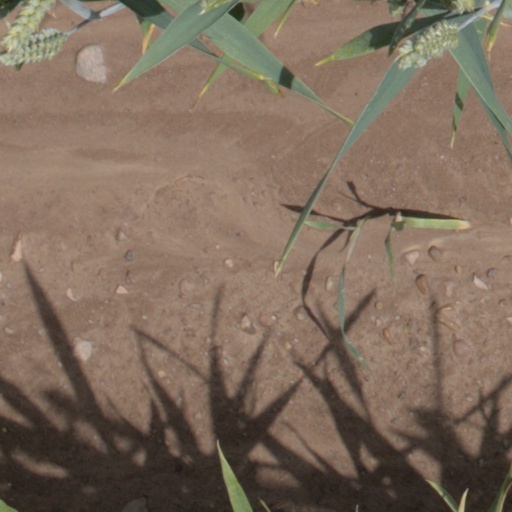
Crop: wheat